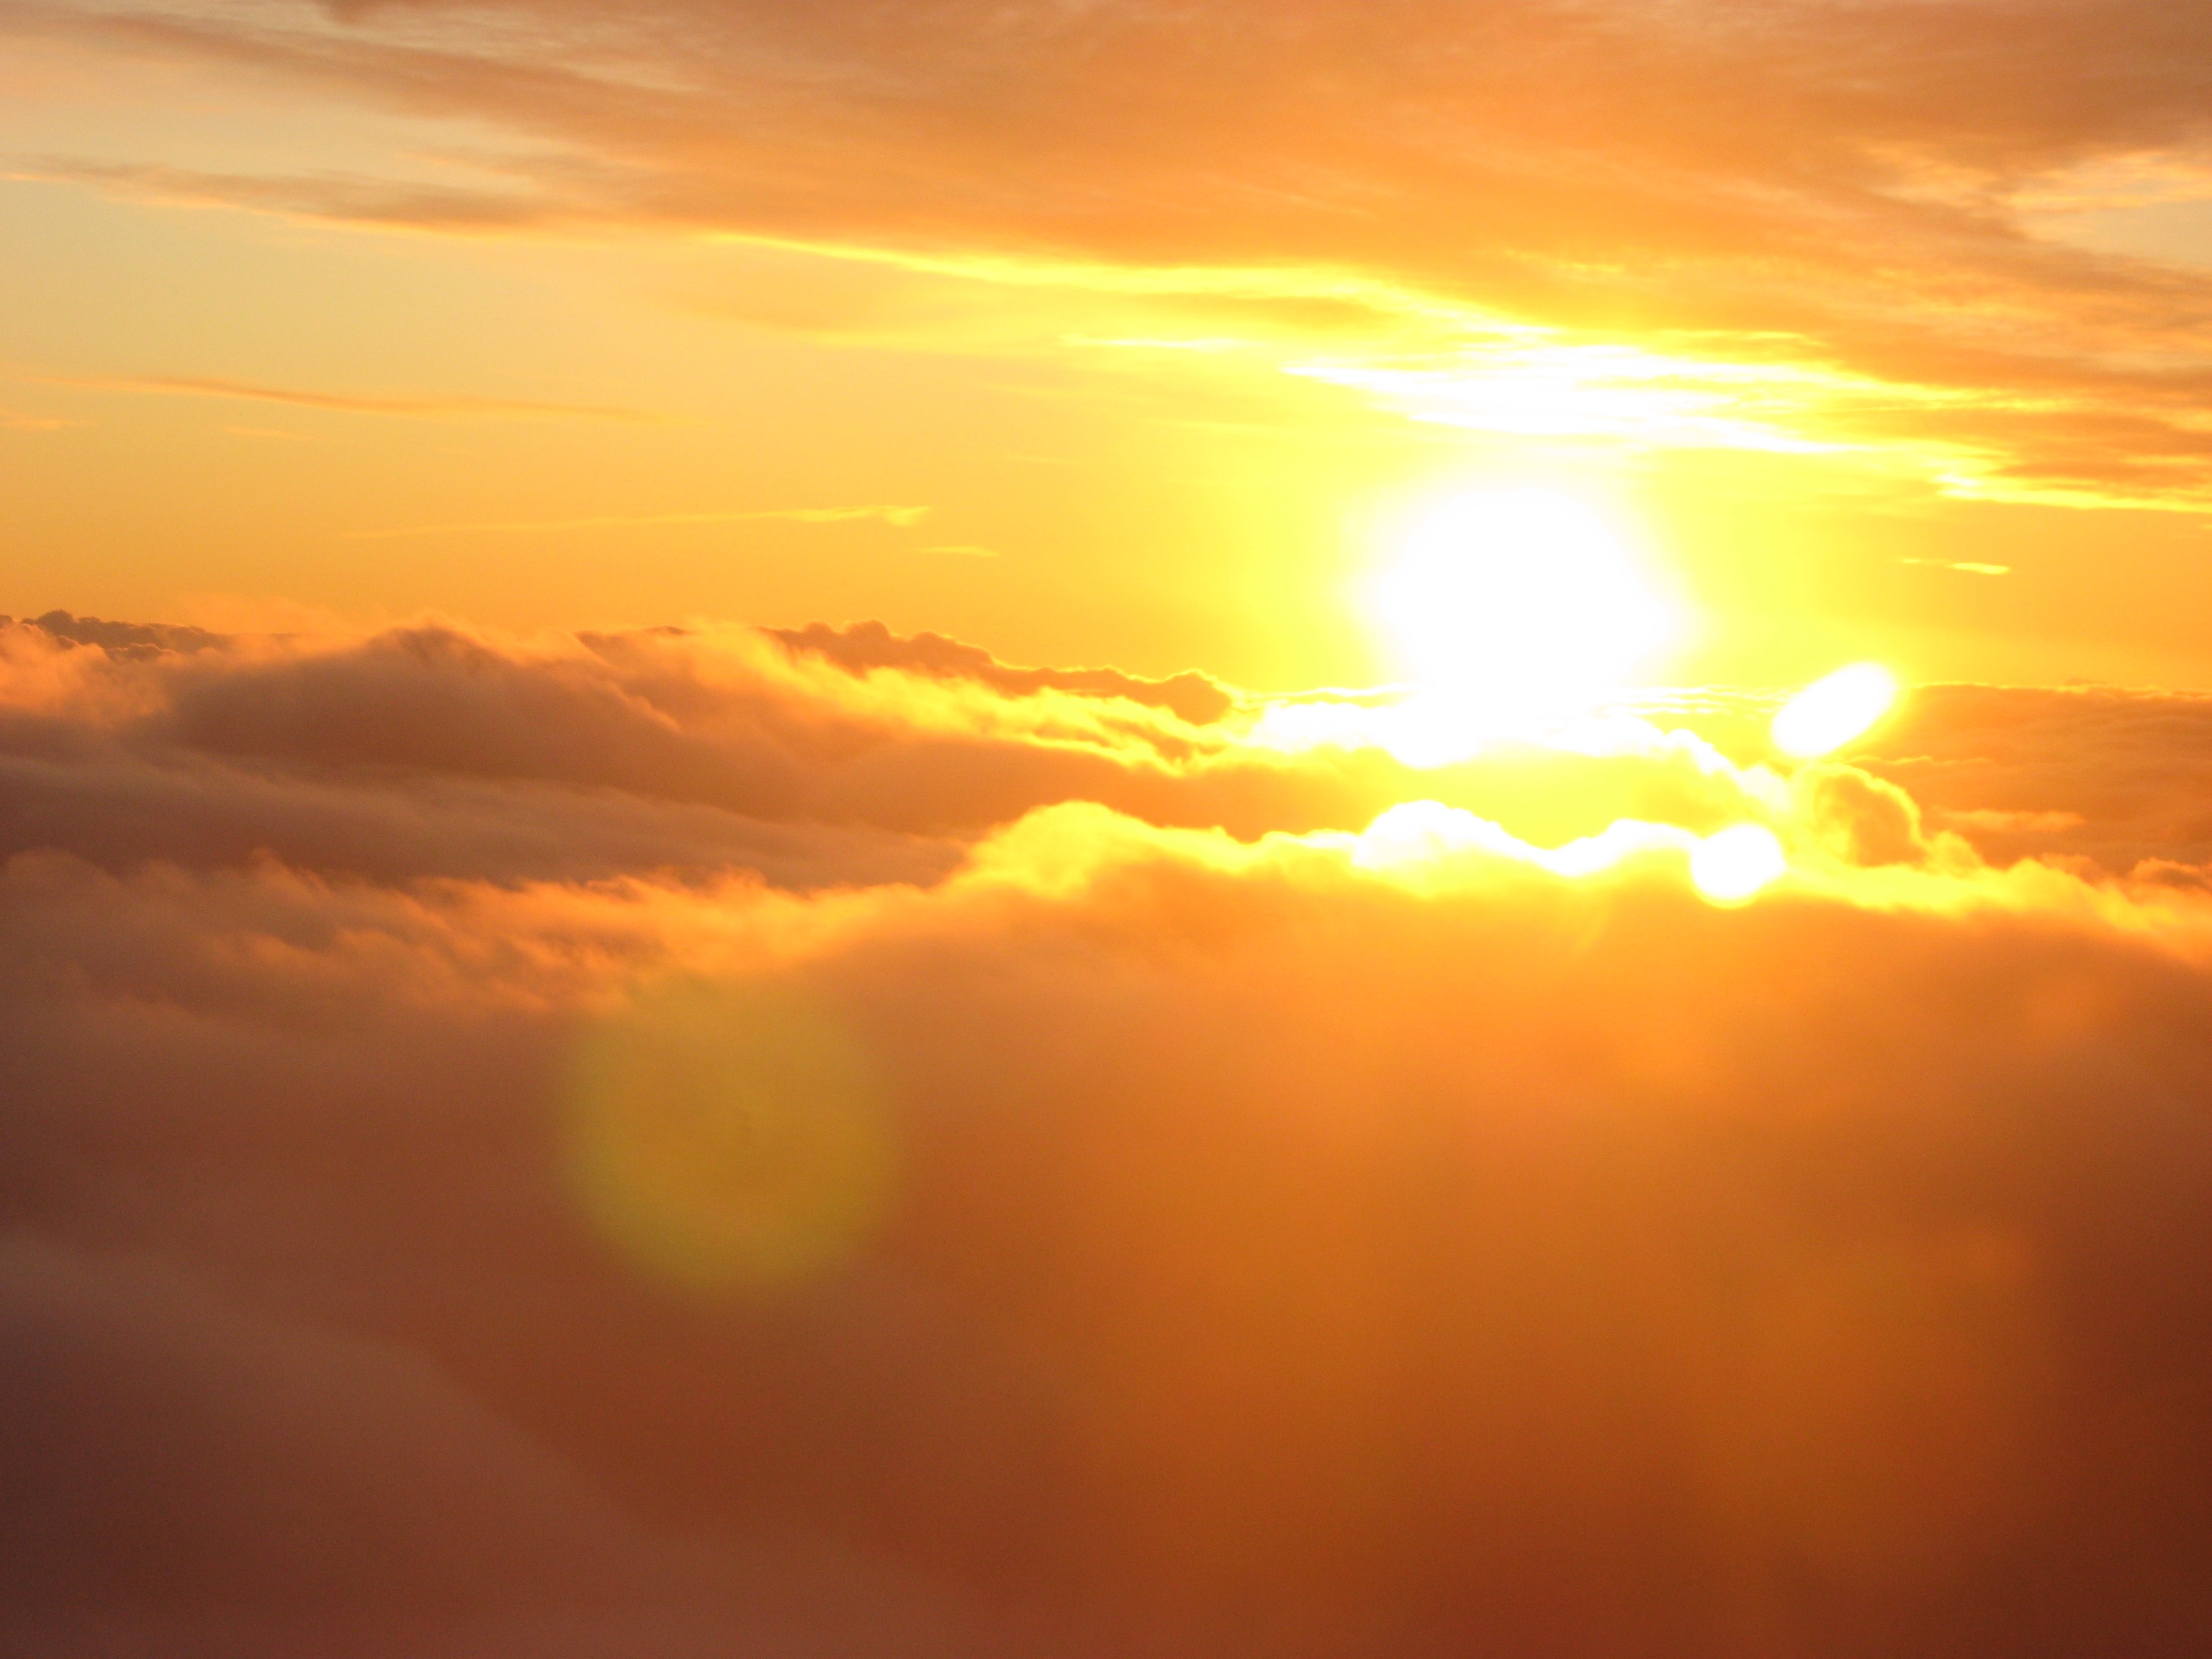
nature, horizon, cloud, sky, sunshine, sun, sunrise, sunset, sunlight, morning, dawn, atmosphere, dusk, evening, cloudscape, clouds, afterglow, astronomical object, red sky at morning